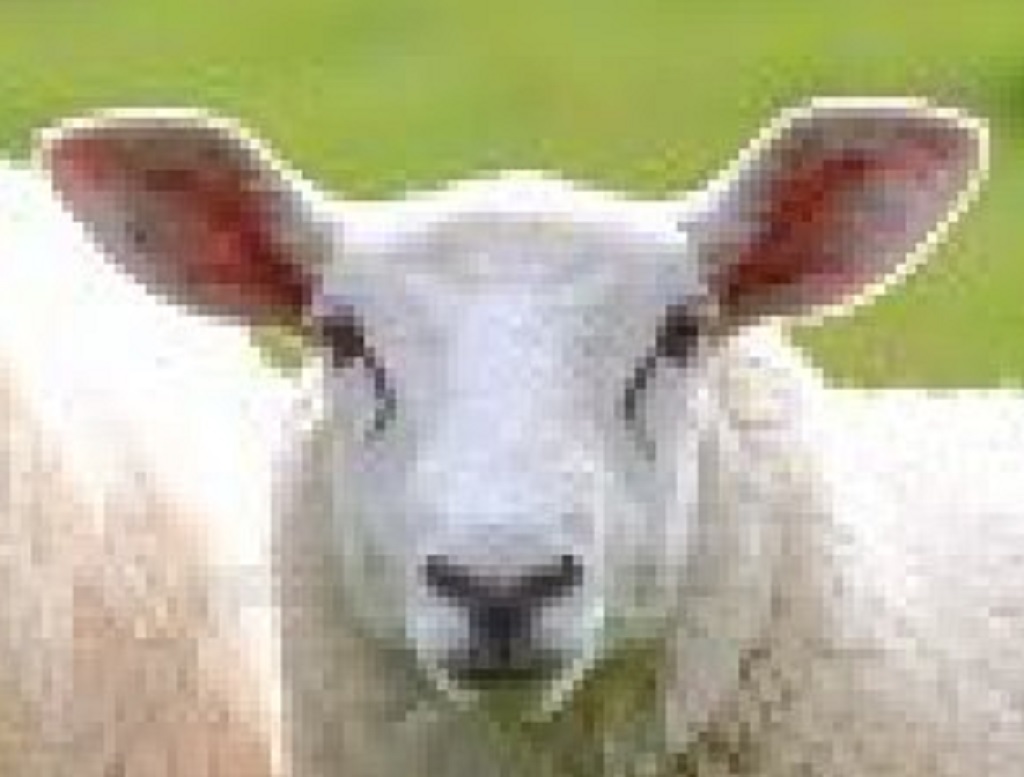
Label: no pain